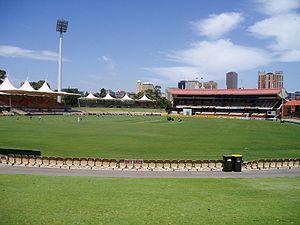
La Coupe du monde de rugby à XV 2003 se déroule du 10 octobre au 22 novembre 2003 en Australie. Il s’agit de la deuxième phase finale de Coupe du monde se disputant en Océanie.